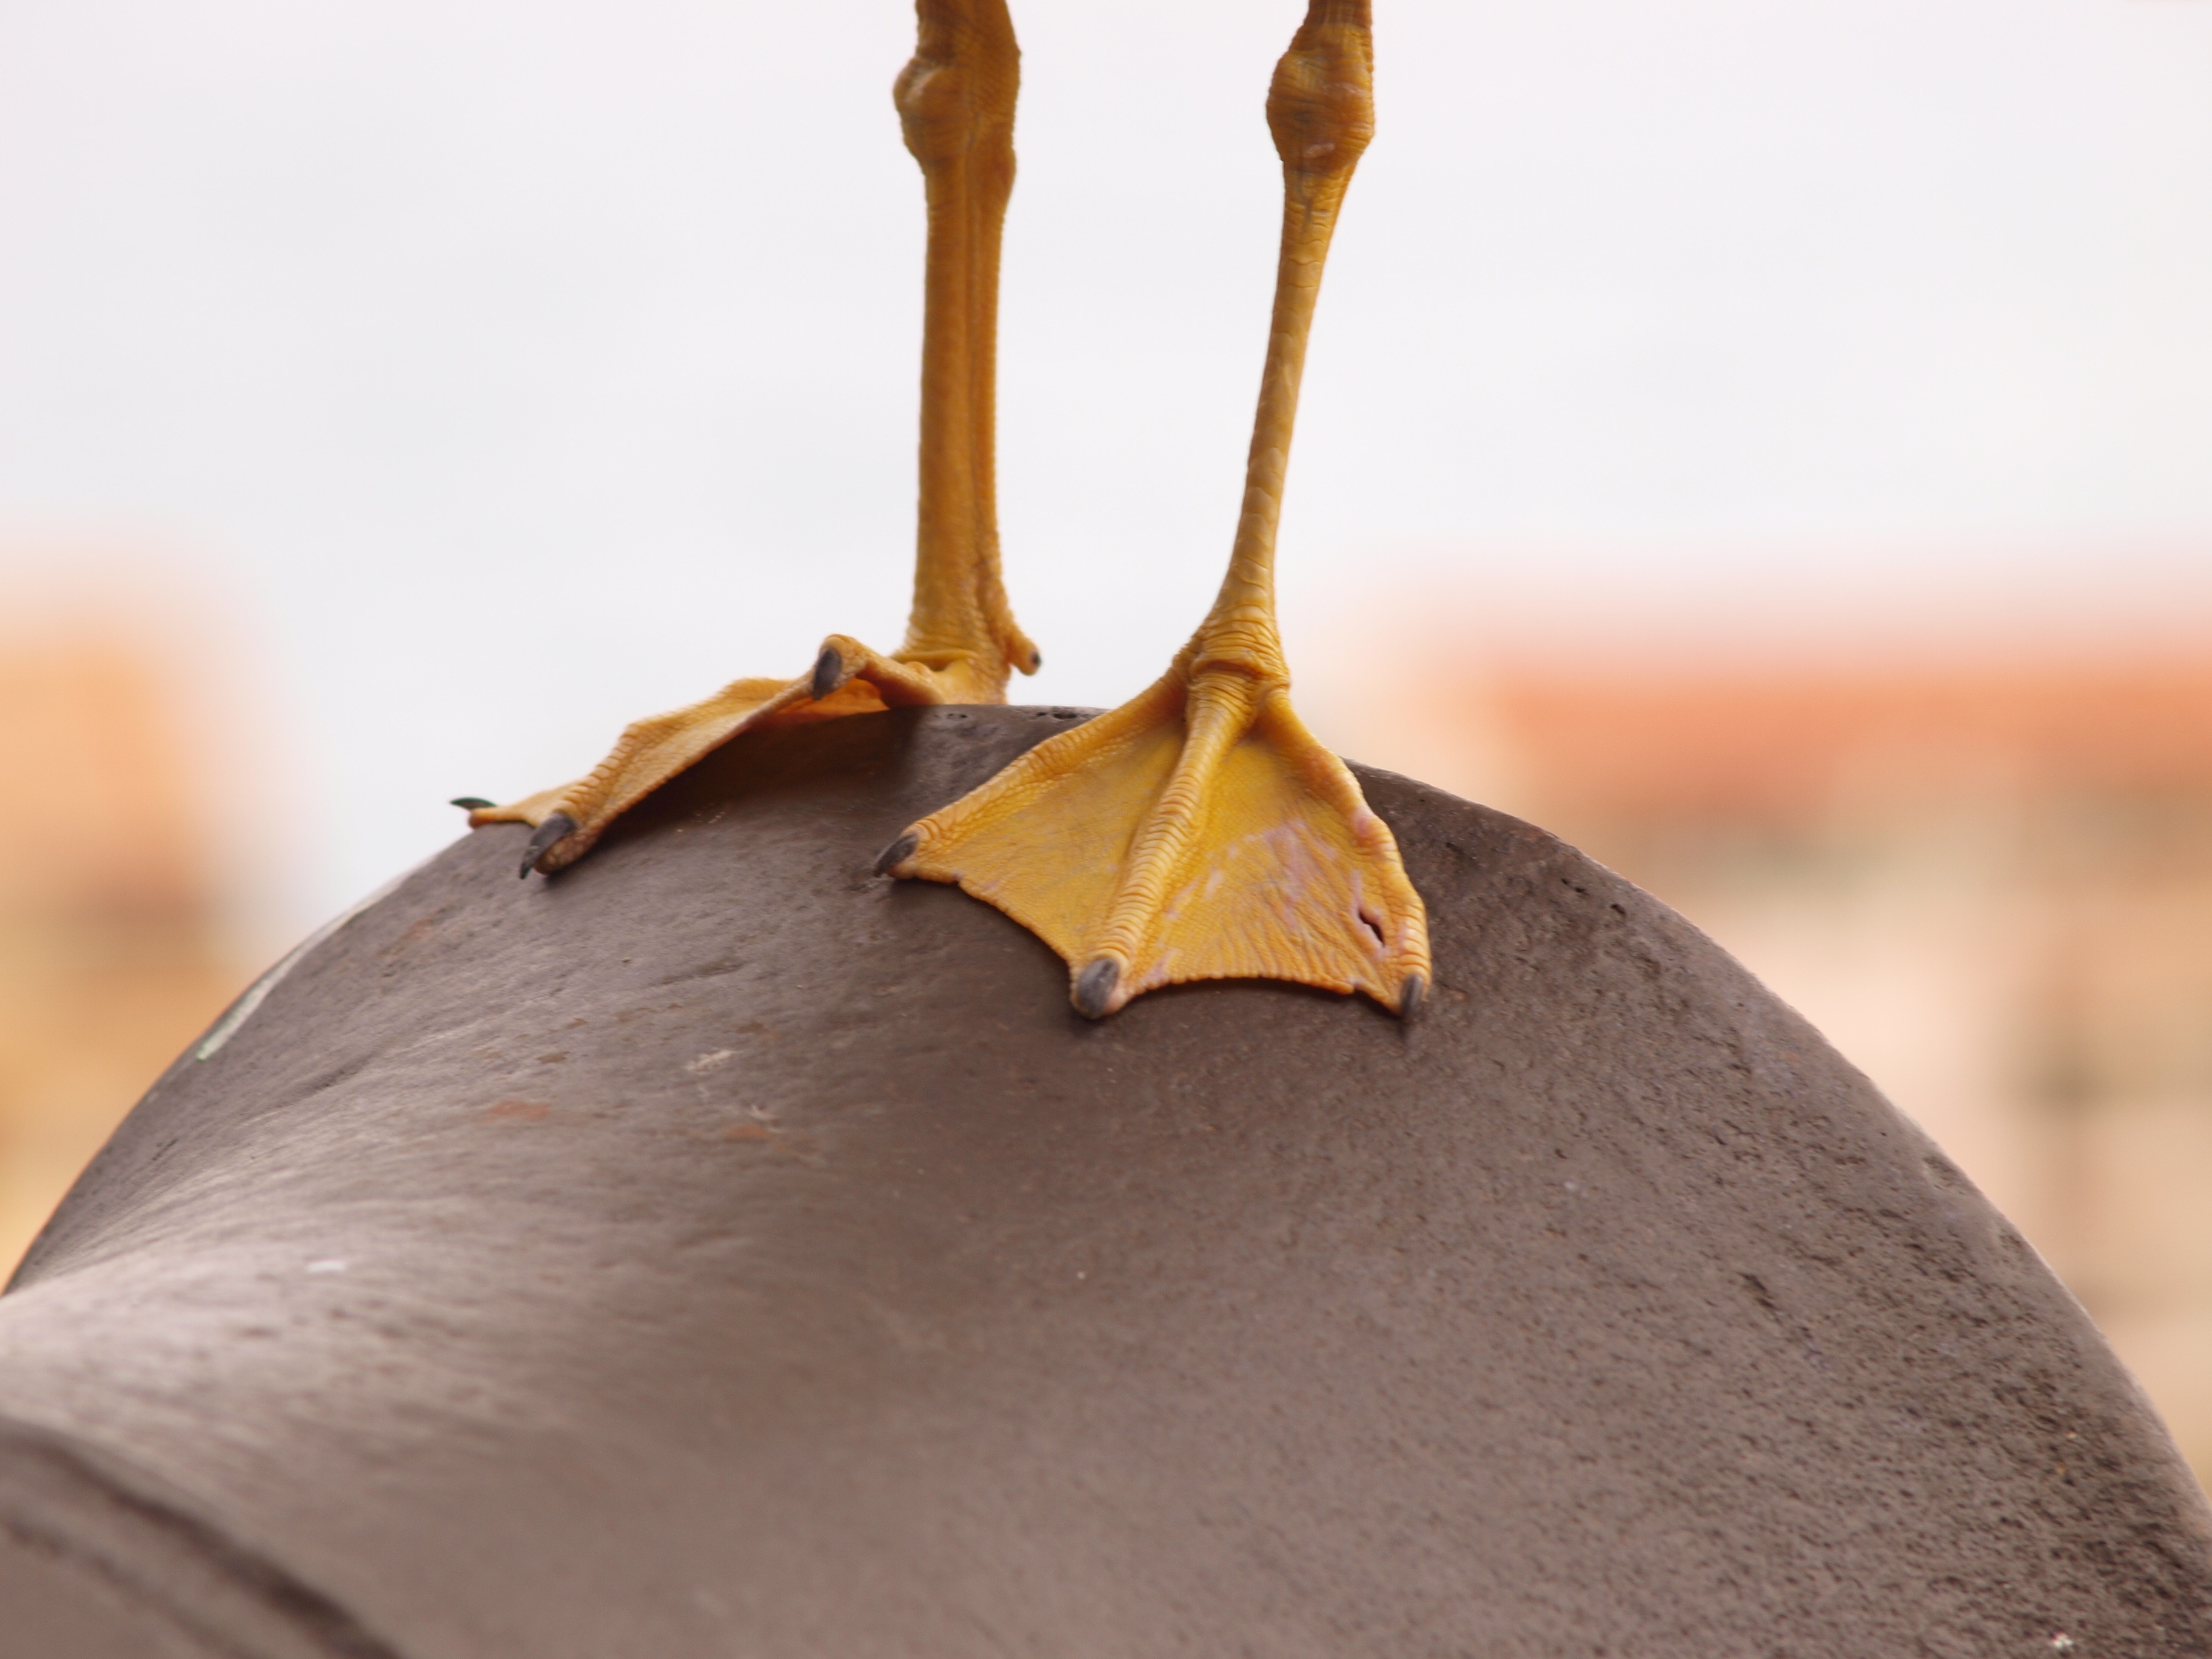
bird, wood, leaf, food, produce, close up, coconut, gun, macro photography, vogelfuesse